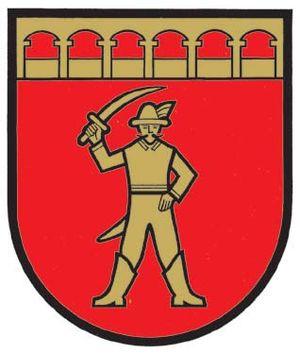
Mischendorf est une commune autrichienne du district d'Oberwart dans le Burgenland.